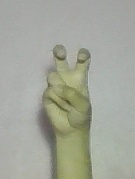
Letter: toot